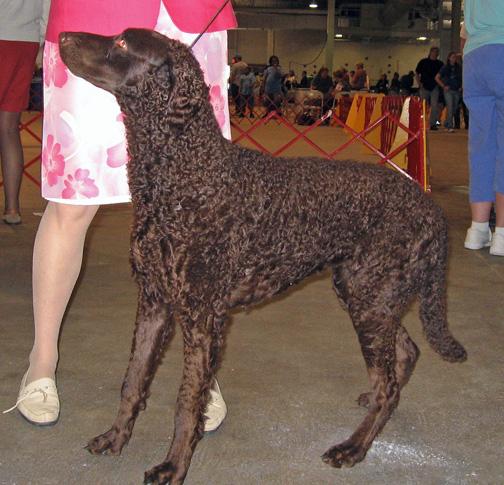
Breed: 202-n000028-curly_coated_retriever